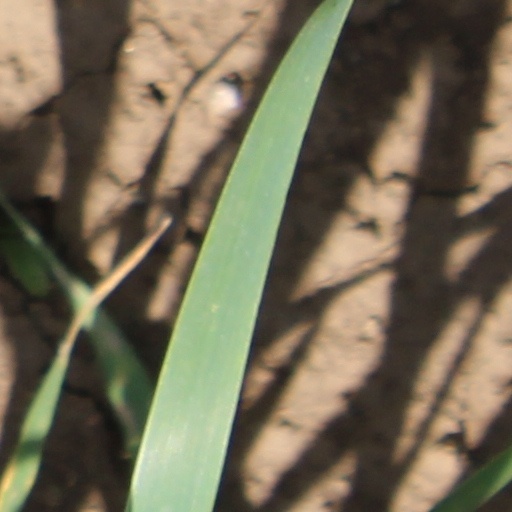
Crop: wheat